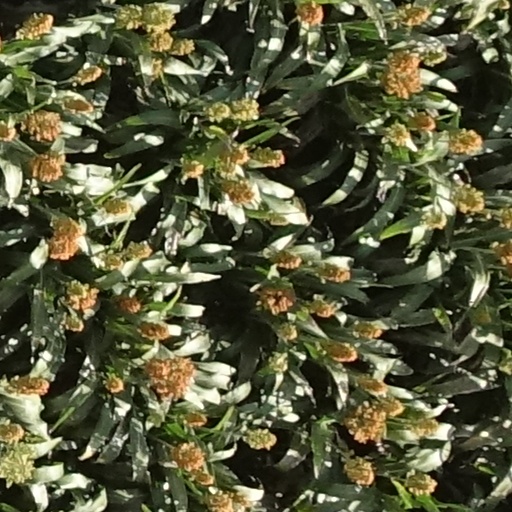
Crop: sorghum